Describe the emotion expressed in this image:  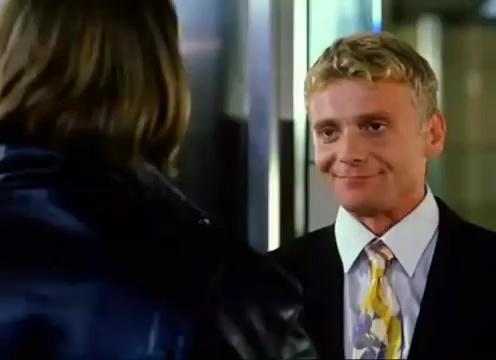
This person displays Suffering, valence and arousal with low intensity.